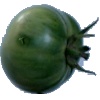
Label: Tomato not Ripened 1